CD-ROM

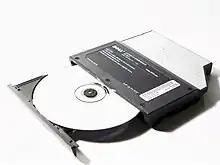
A CD-ROM in the tray of a partially open CD-ROM drive.

CD-ROMs are identical in appearance to audio CDs, and data are stored and retrieved in a very similar manner (only differing from audio CDs in the standards used to store the data). Discs are made from a 1.2 mm thick disc of polycarbonate plastic, with a thin layer of aluminium to make a reflective surface. The most common size of CD-ROM is 120 mm in diameter, though the smaller Mini CD standard with an 80 mm diameter, as well as shaped compact discs in numerous non-standard sizes and molds (e.g., business card-sized media), also exist.